Metal Resistance

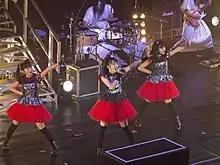
"Road of Resistance" was performed for the first time during the Babymetal World Tour 2014.

"Metal Resistance" was announced in December 2015 to coincide with news of a new world tour, with the album's title confirmed in January 2016. On February 19, the band released the artwork and track list for the three versions of the album, along with a February 25 release date for the album's lead single, "Karate". On , a teaser for the album was released on the channel, featuring the song "Karate", which had been released as an airplay single the same day. The album was released to music stores in Japan on , three days before the worldwide release date. On , the band performed "Gimme Chocolate!!", from their debut album "Babymetal" on "The Late Show with Stephen Colbert", marking their first appearance on television in the United States. On September 14, 2016, the limited edition of the album was re-released in commemoration of returning to Japan on the , packaged with a paper jacket.